Plastic mulch

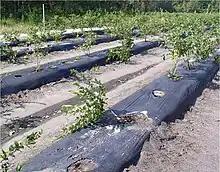
Blueberry plants growing through plastic mulch

Plastic mulch is a product used in plasticulture in a similar fashion to mulch, to suppress weeds and conserve water in crop production and landscaping. Certain plastic mulches also act as a barrier to keep methyl bromide, both a powerful fumigant and ozone depleter, in the soil. Crops grow through slits or holes in thin plastic sheeting. Plastic mulch is often used in conjunction with drip irrigation. Some research has been done using different colors of mulch to affect crop growth. Use of plastic mulch is predominant in large-scale vegetable growing, with millions of acres cultivated under plastic mulch worldwide each year.